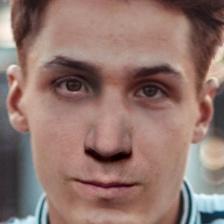
Label: faces